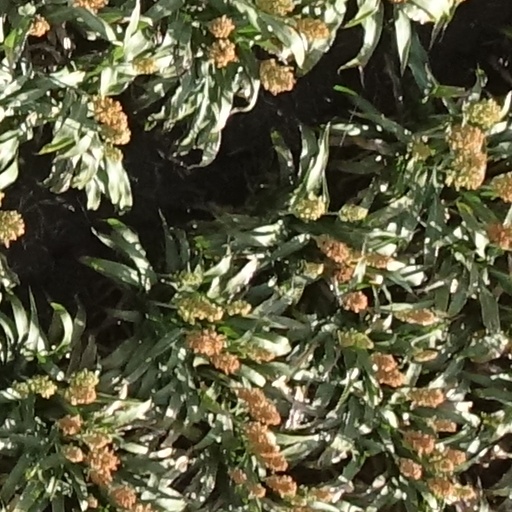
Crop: sorghum